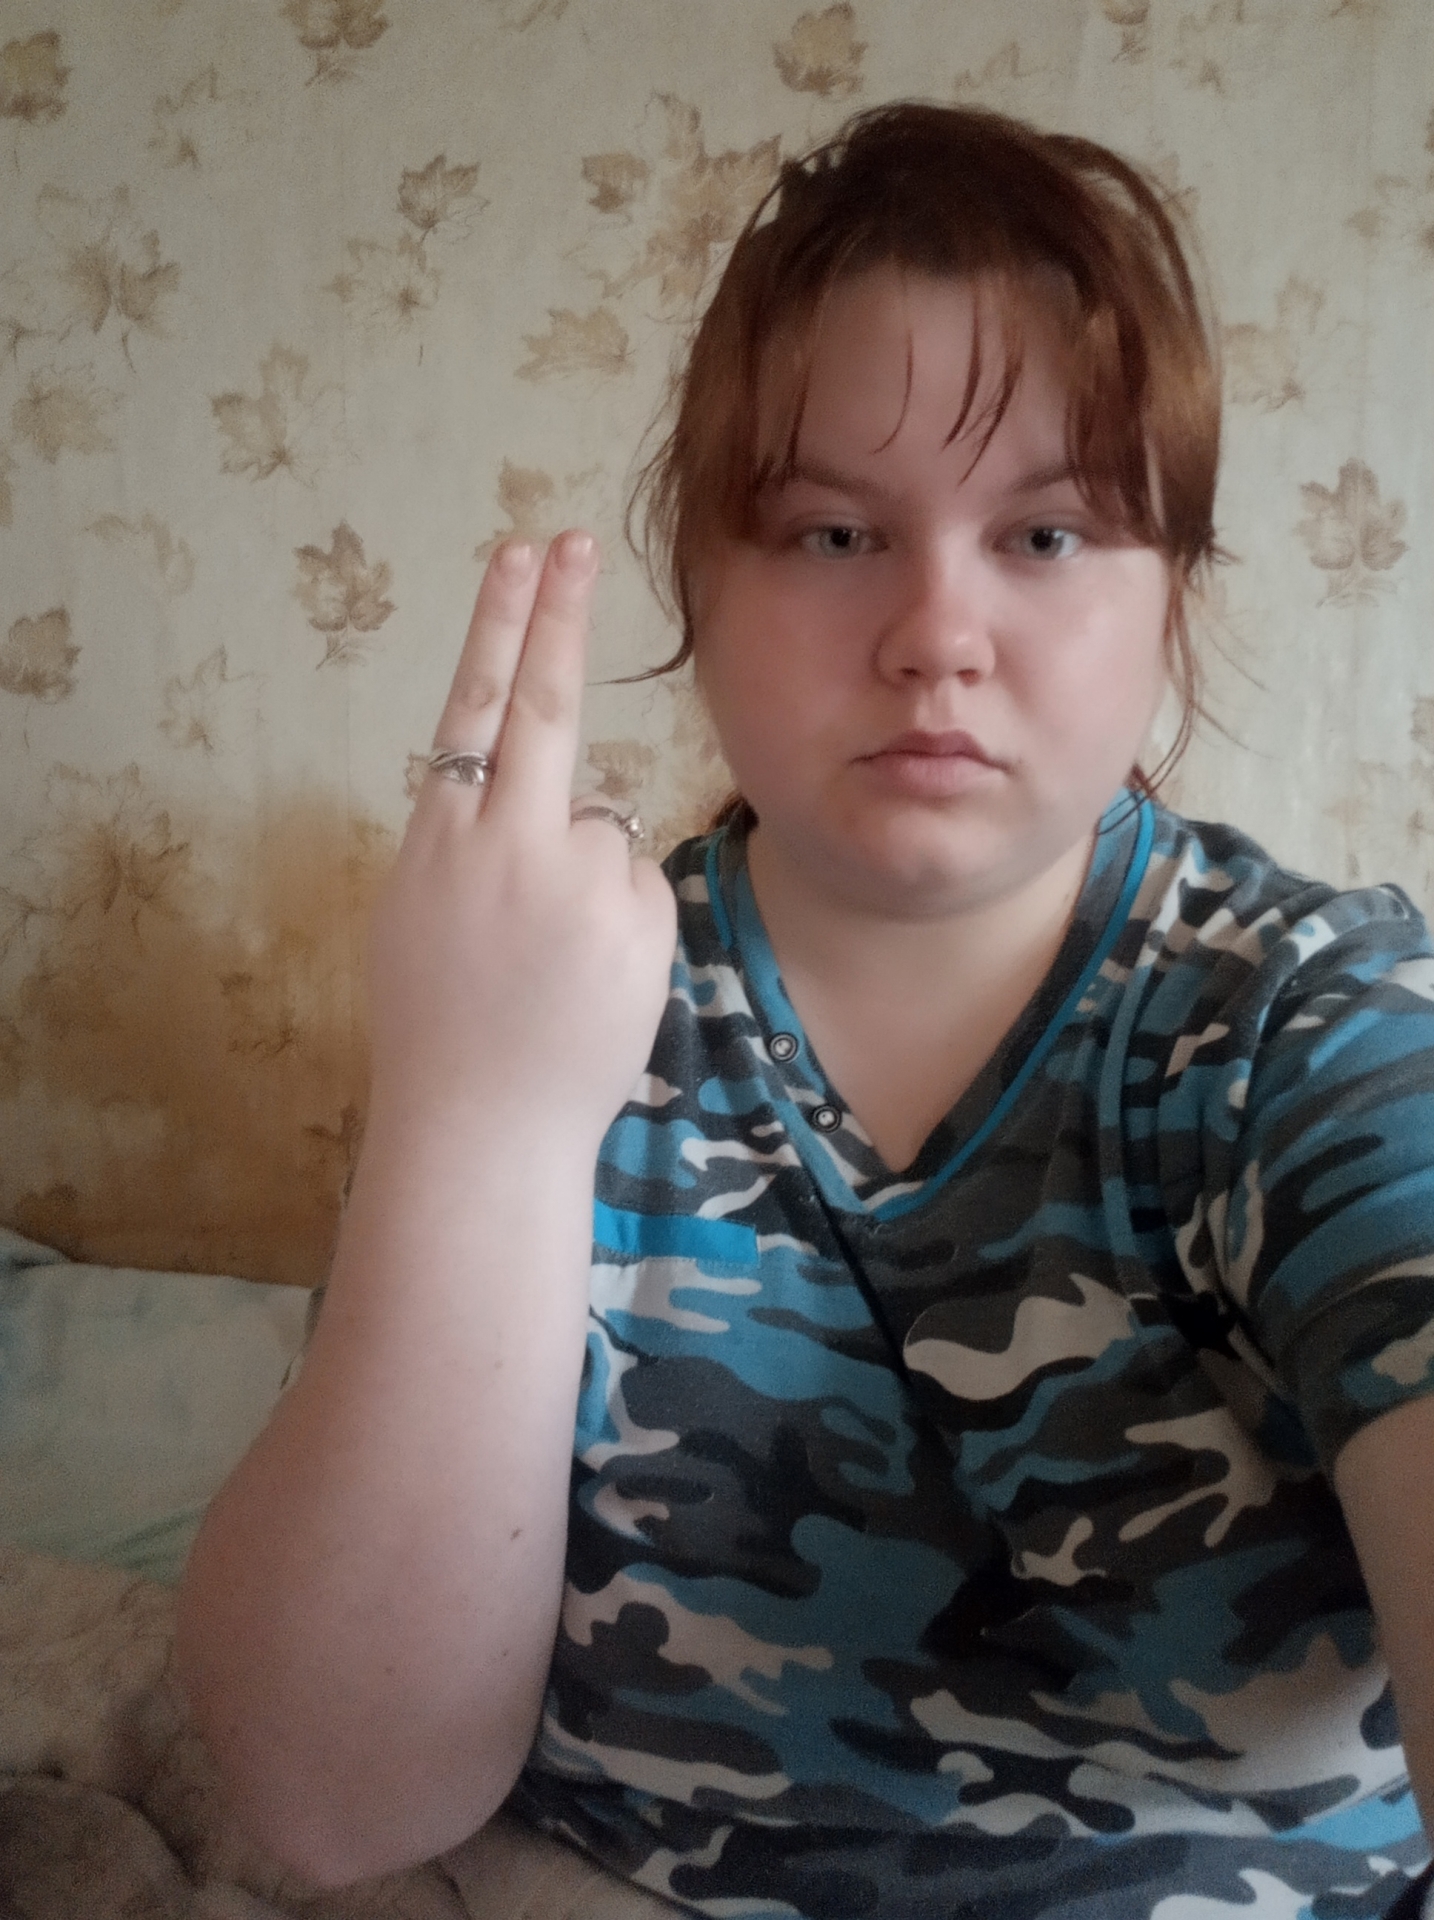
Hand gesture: two_up_inverted